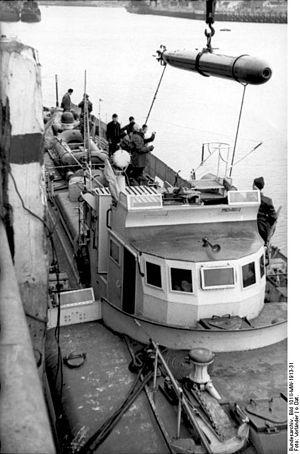
Généralement, le terme Schnellboot ou S-Boot, est la désignation pour les vedettes lance-torpilles de la marine allemande depuis 1932.